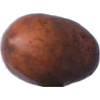
Label: Nut Pecan 1